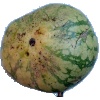
Label: watermelon